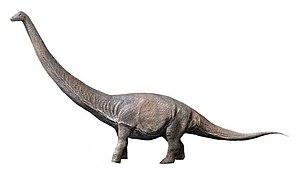
Dreadnoughtus est un genre éteint de très grands dinosaures sauropodes du Crétacé supérieur, un titanosaure retrouvé en Argentine. C'est l'un des plus lourds vertébrés terrestres jamais découverts.